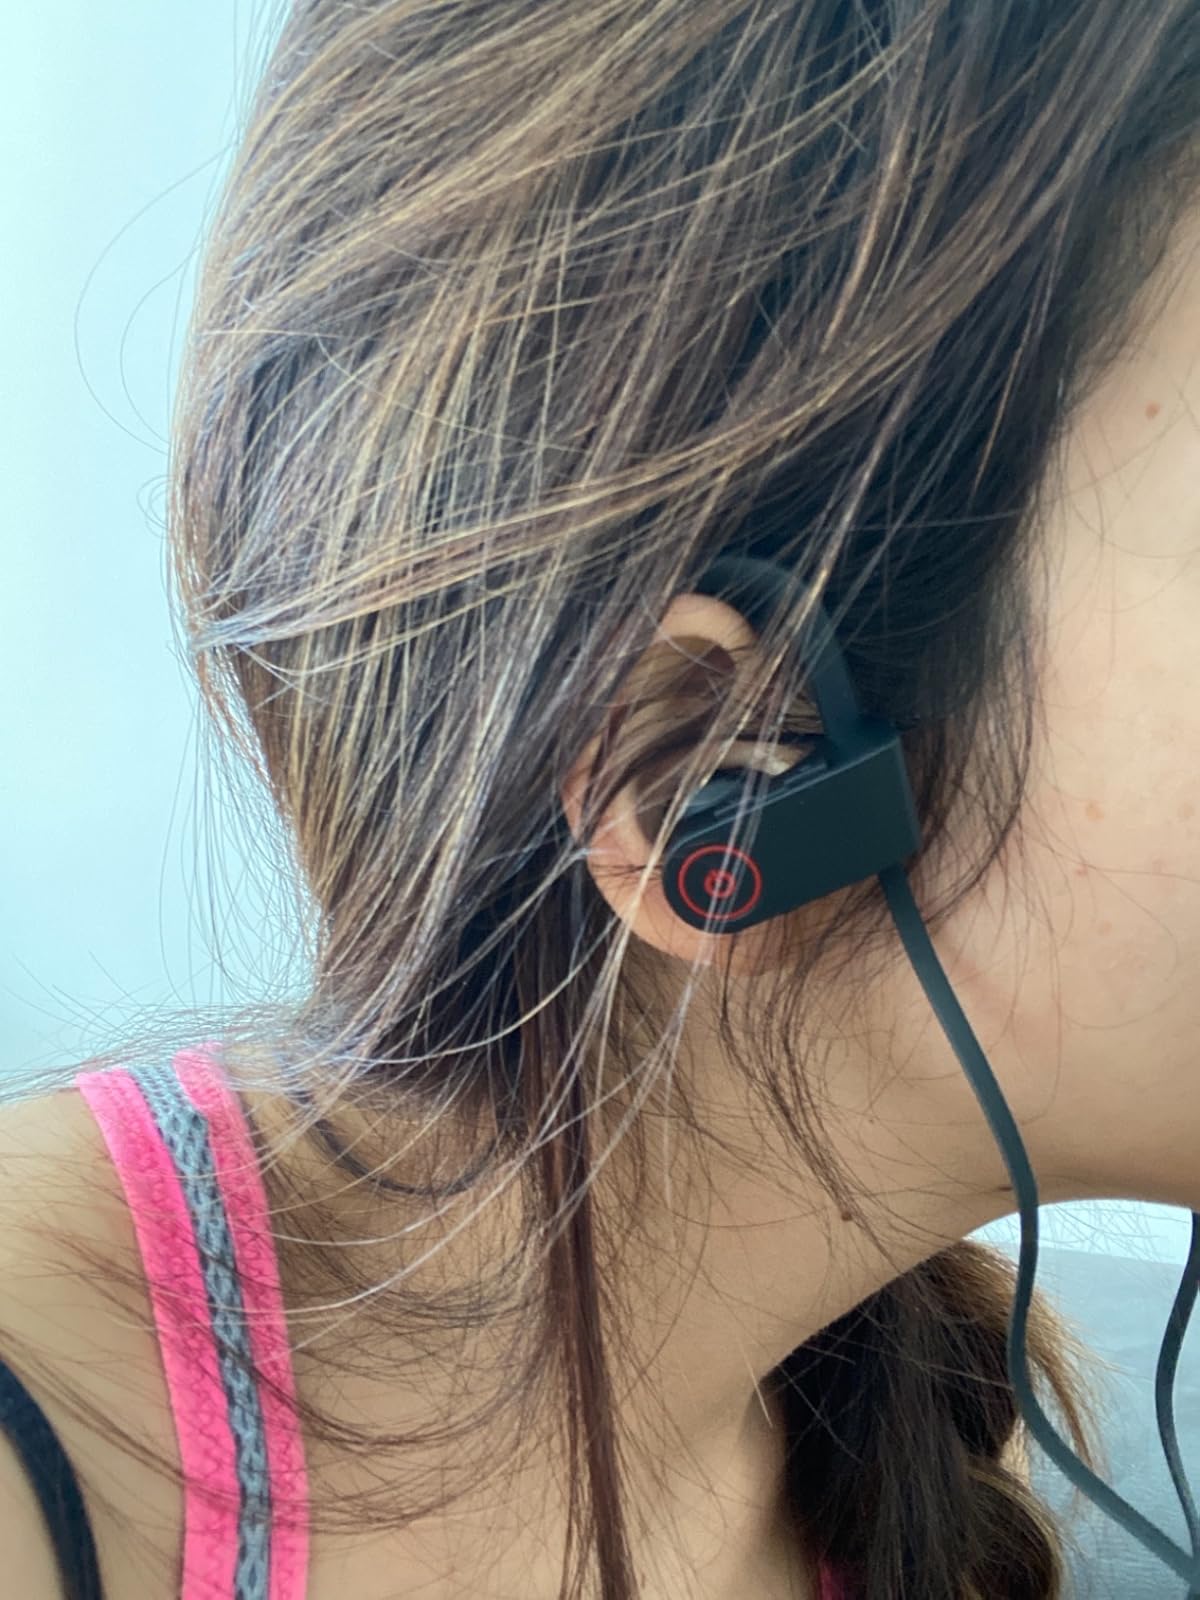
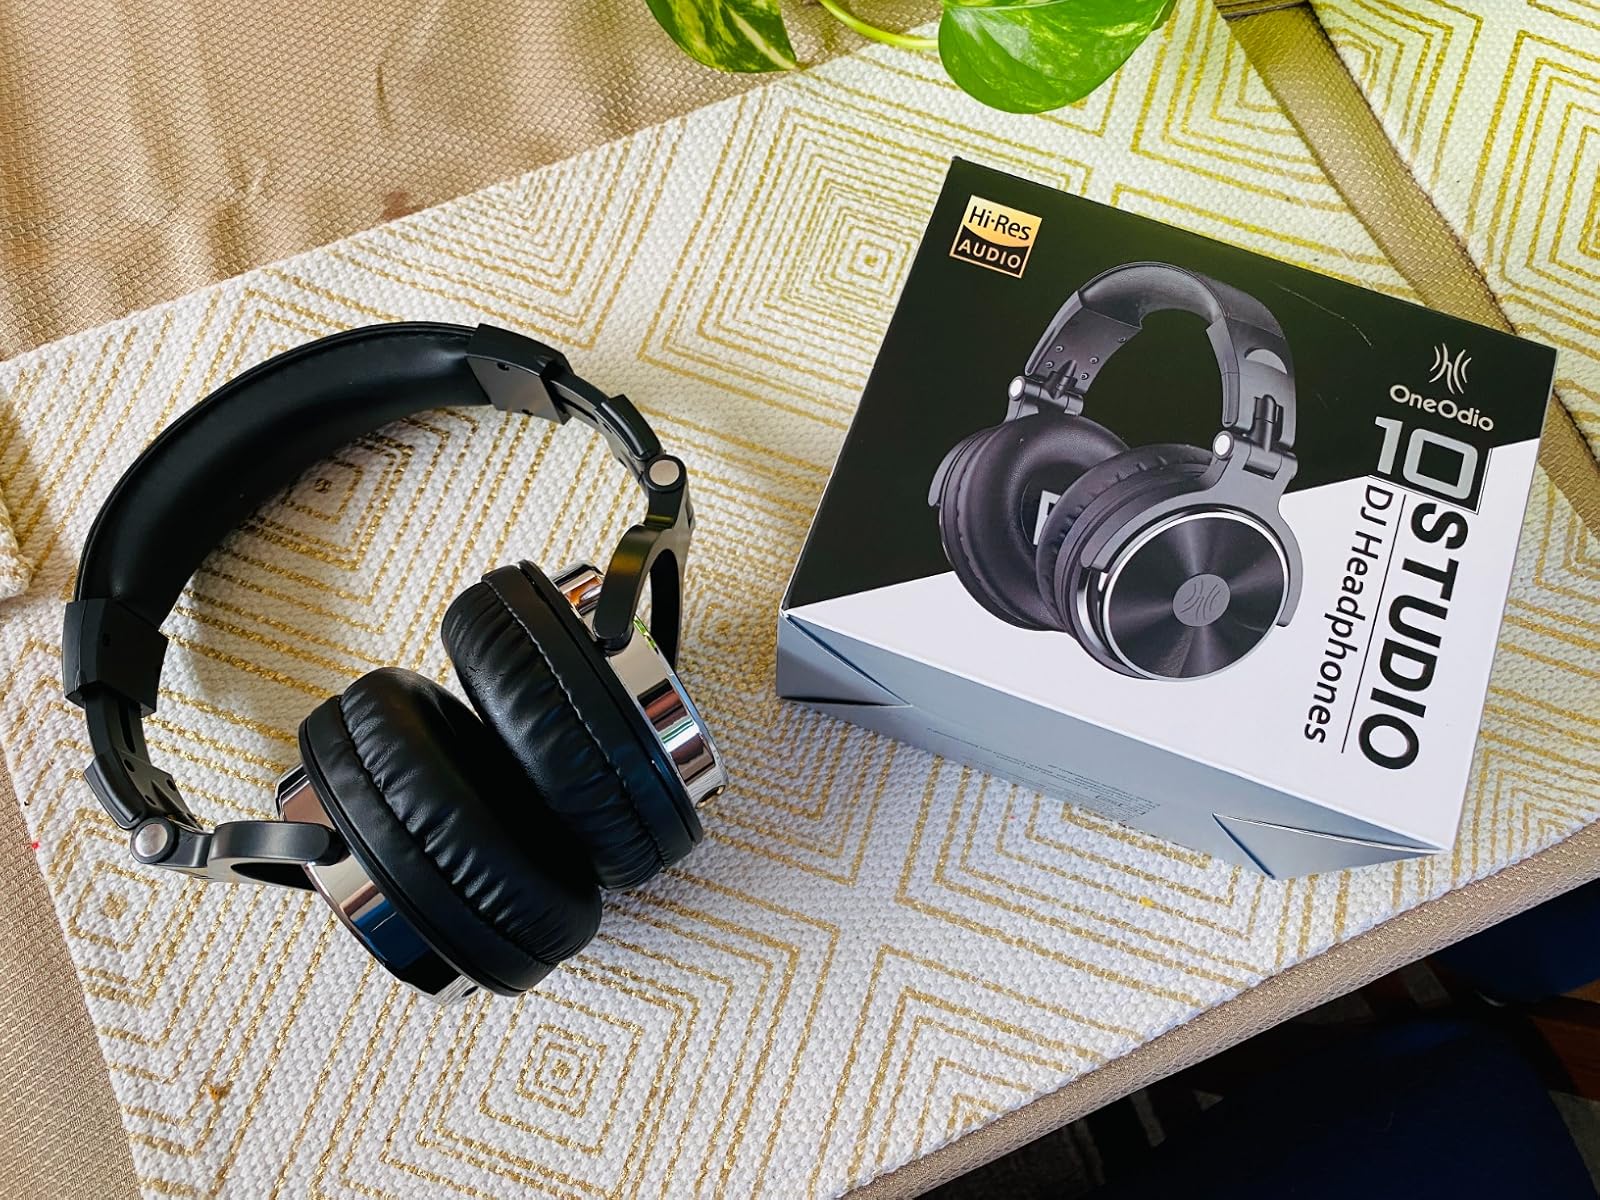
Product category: headphones
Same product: no